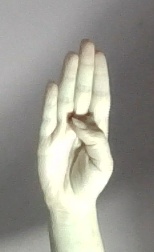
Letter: kaaf